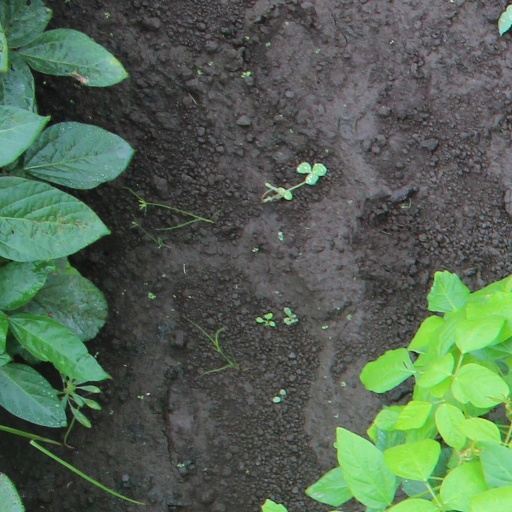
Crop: soybean